Hans Georg Nägeli

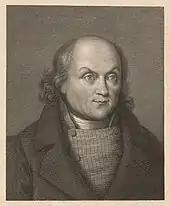
Hans Georg Nägeli, engraving by Martin Esslinger, 1838

Nägeli was born in Wetzikon, Switzerland. He studied under his father as a child and then opened a private music shop and publishing firm in the 1790s. In 1803 he began publishing the "Repertoire des Clavecinistes", which included the first editions of keyboard pieces by composers such as Muzio Clementi, Johann Baptist Cramer, and Ludwig van Beethoven. He founded two singing societies ("Sängervereine") in Zurich, in addition to writing profusely on music theory and aesthetics, as well as introductory treatises for students. He died in Zurich in 1836.